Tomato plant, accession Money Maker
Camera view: bottom (45 deg); turntable rotation: 270 degrees
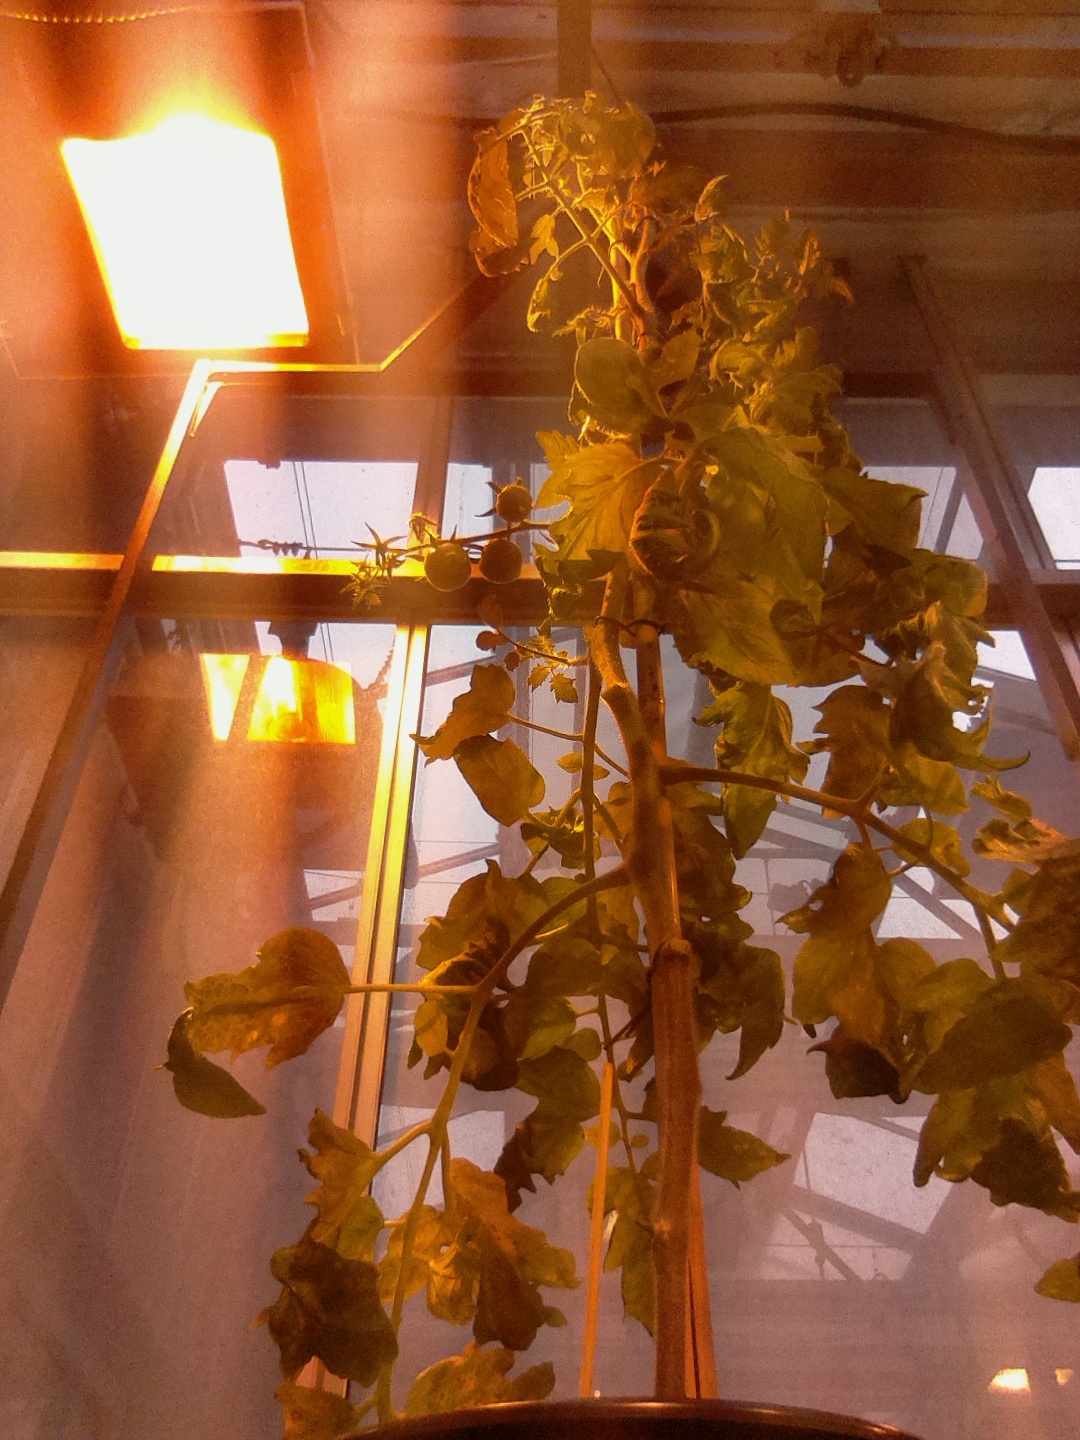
BBCH growth stage 73: 30%-40% of final fruit size